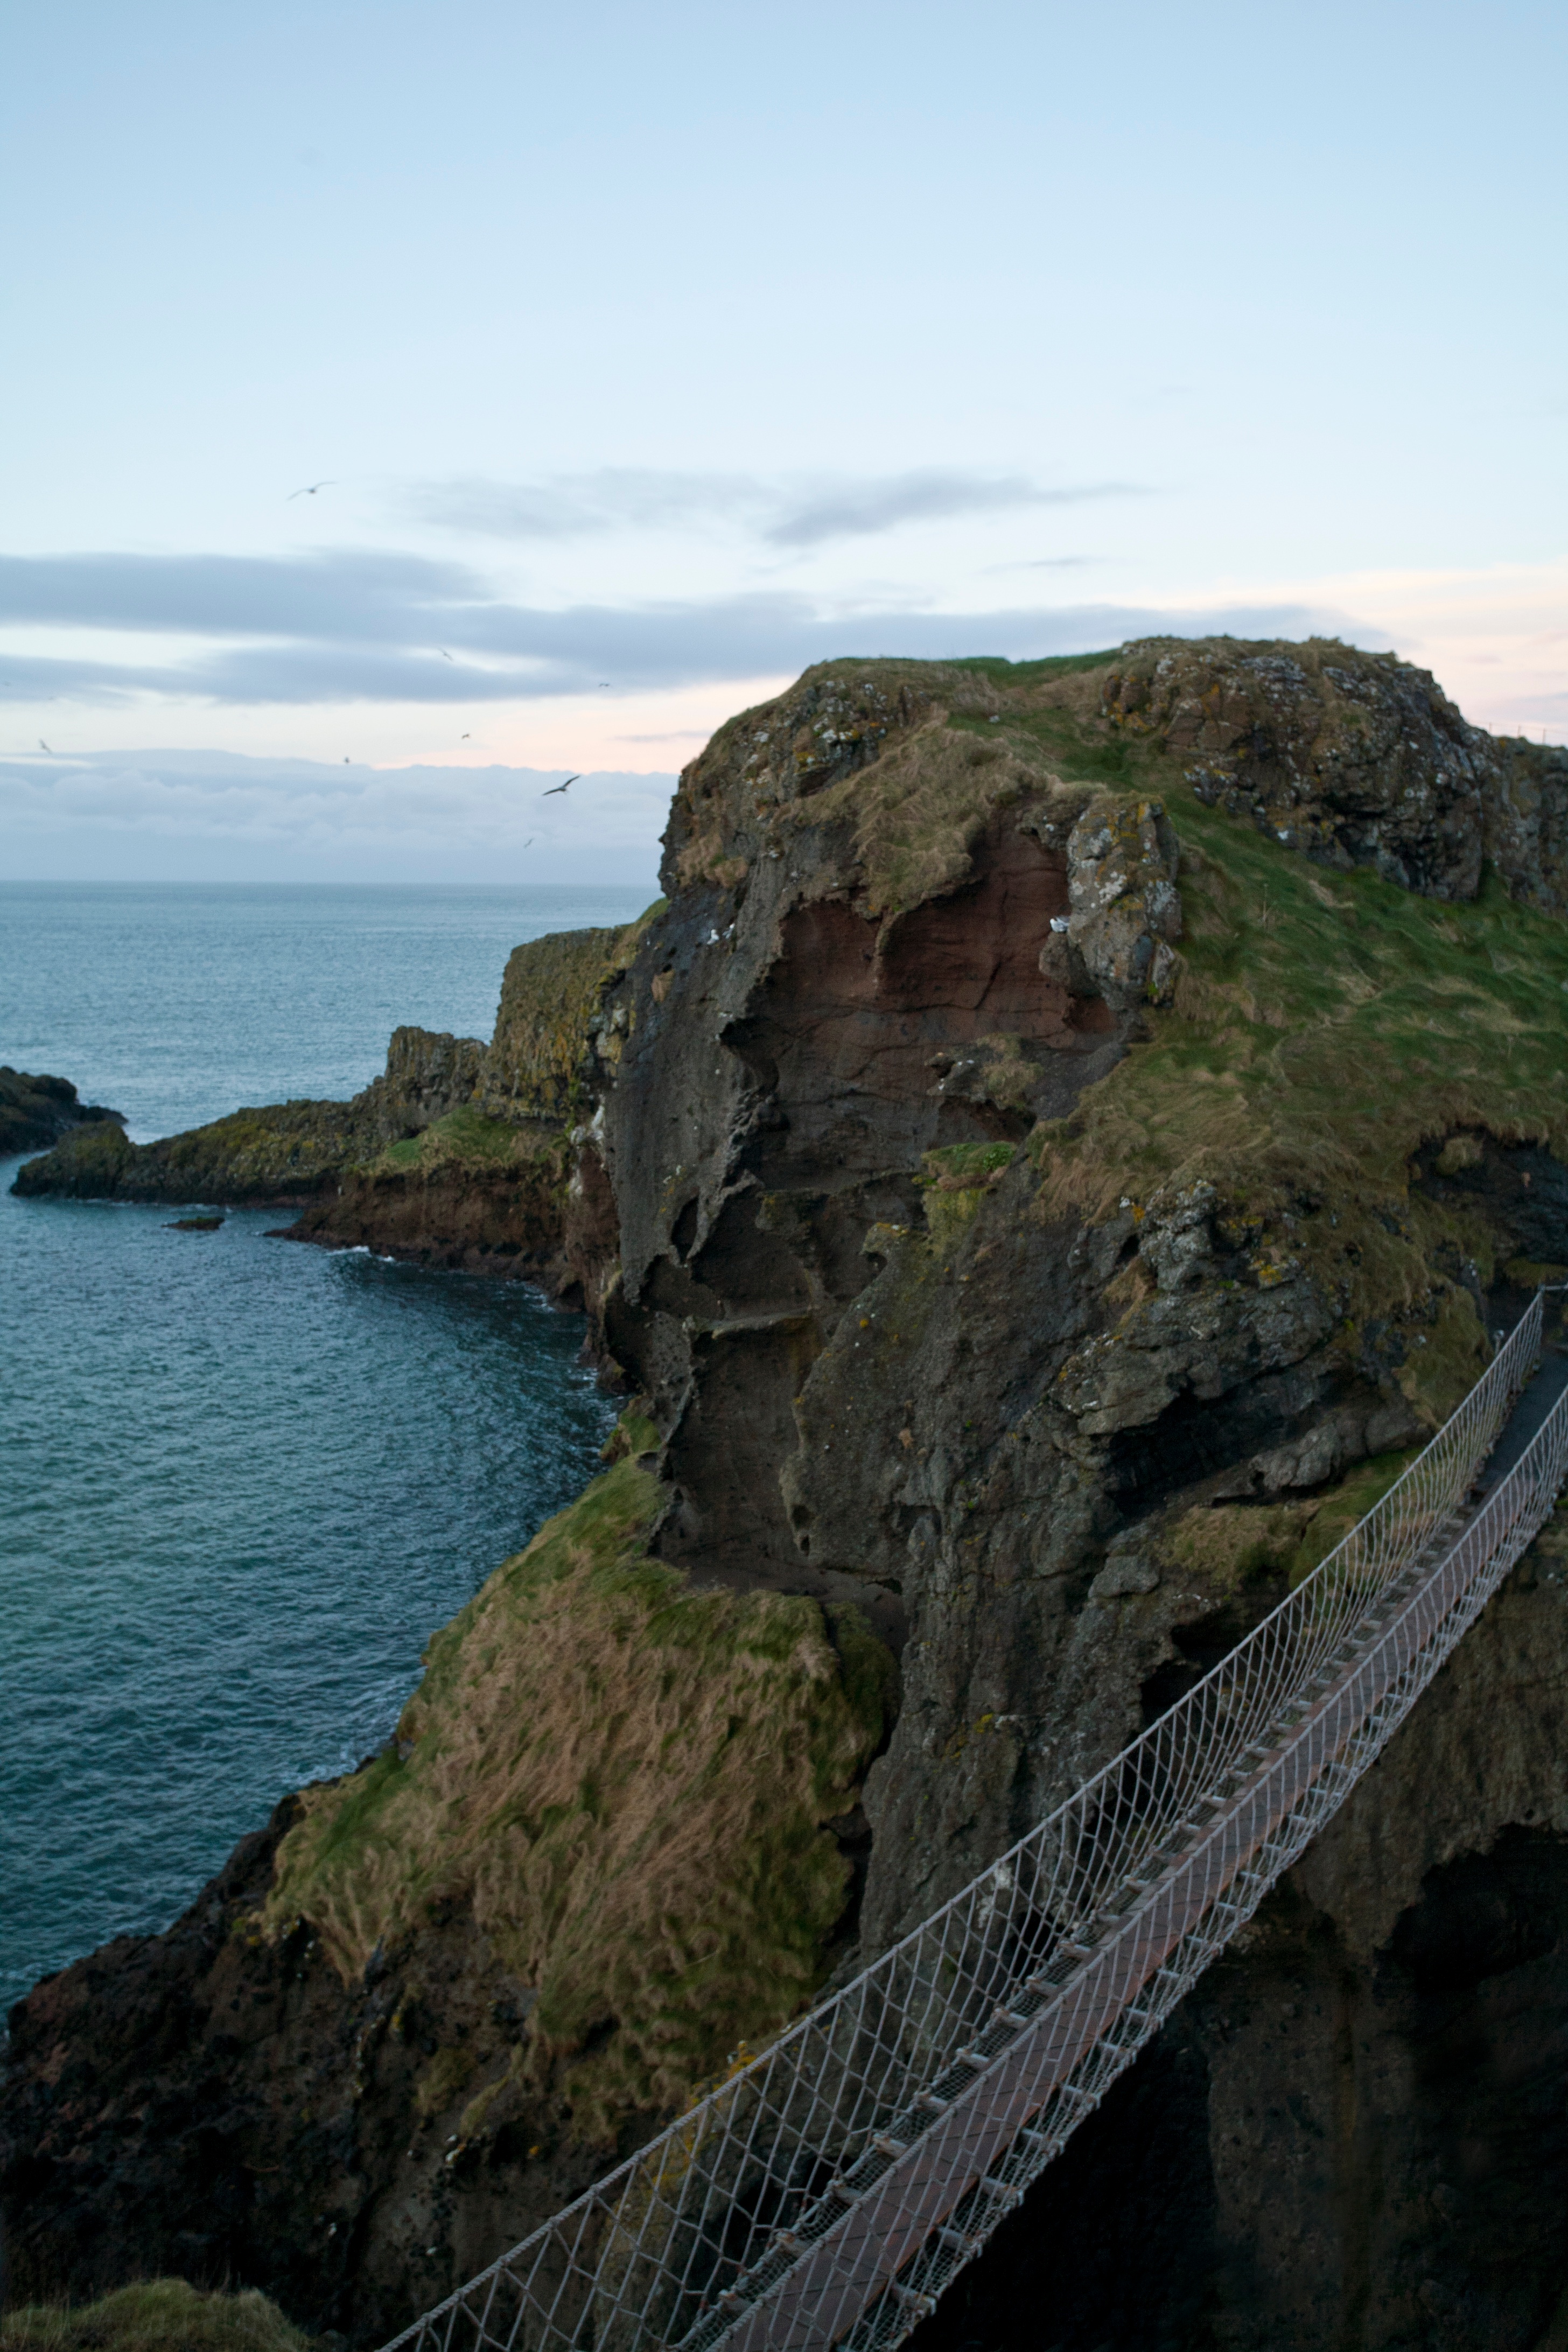
landscape, sea, coast, rock, ocean, shore, formation, cliff, cove, tower, bay, stack, terrain, material, body of water, geology, cape, landform, geographical feature